Urban warfare

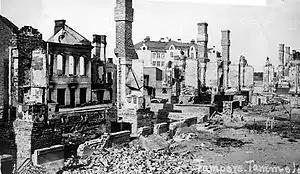
The Battle of Tampere during the 1918 Finnish Civil War was the largest urban warfare in the Nordic war at the time, measured by the number of troops involved. The picture shows the ruins of the city of Tampere after the battle.

Urban military operations in World War II often relied on large quantities of artillery bombardment and air support varying from ground attack fighters to heavy bombers. In the European theatre of war, roughly 40% of battles took place in urban areas. In some particularly vicious urban warfare battles such as Stalingrad and Warsaw, all weapons were used irrespective of their consequences.